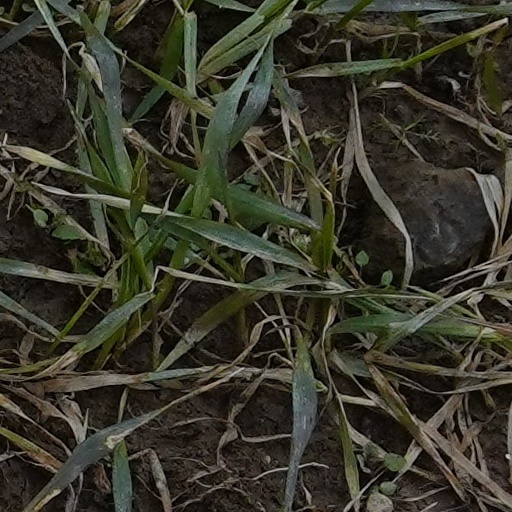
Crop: wheat